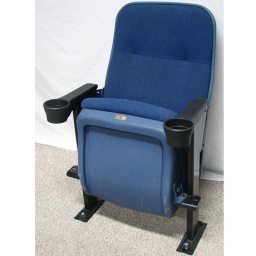
Used Irwin Seating Marquee theater chair inventory in blue fabric at SeatsAndChairs.com. Shown with seat up position.